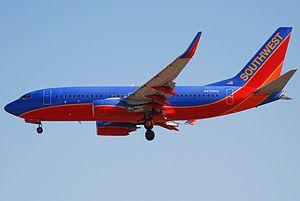
Southwest Airlines NYSE : LUV est la première compagnie aérienne à bas prix américaine, fondée le 18 juin 1971, à Dallas, au Texas par Rollin King et Herb Kelleher.